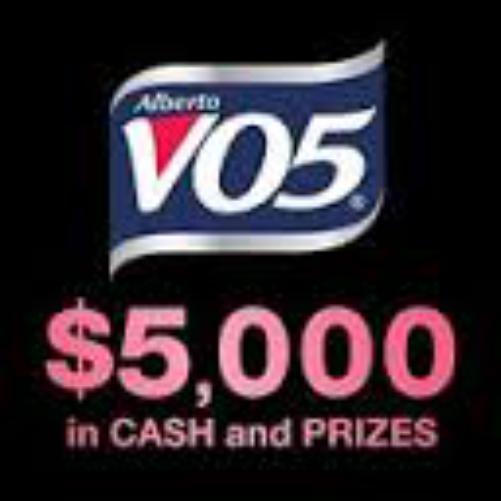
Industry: Necessities